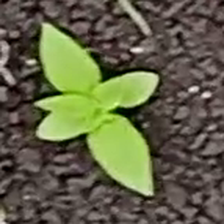
Weed species: Lamber_Quarter_plant(Chenopodium )